Naked Science

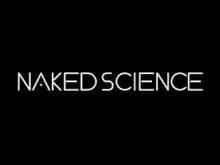
The current title logo

Naked Science is an American documentary television series that premiered in 2004 on the National Geographic Channel and ran through November 2011. The program featured various subjects related to science and technology. Some of the views expressed might be considered fringe or pseudo-science, and some of the scientists may present opinions which have not been properly peer-reviewed or are not widely accepted within their scientific communities.